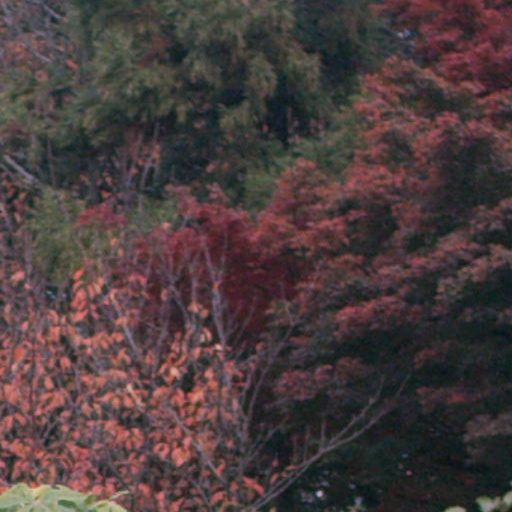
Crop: cassava